Mica Burton

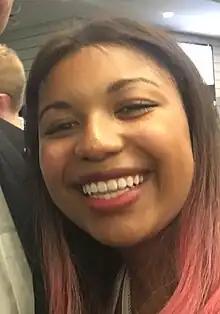
Burton in 2016

Michaela Jean Burton is an American actress, cosplayer and host. She is known for her contributions in the gaming space, having hosted for Achievement Hunter, The Know, the Overwatch League and voicing a character in "100ft Robot Golf".